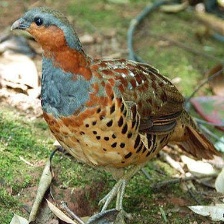
Species: CHINESE BAMBOO PARTRIDGE
Scientific name: BAMBUSICOLA THORACICUS
ImageNet parent category: partridge